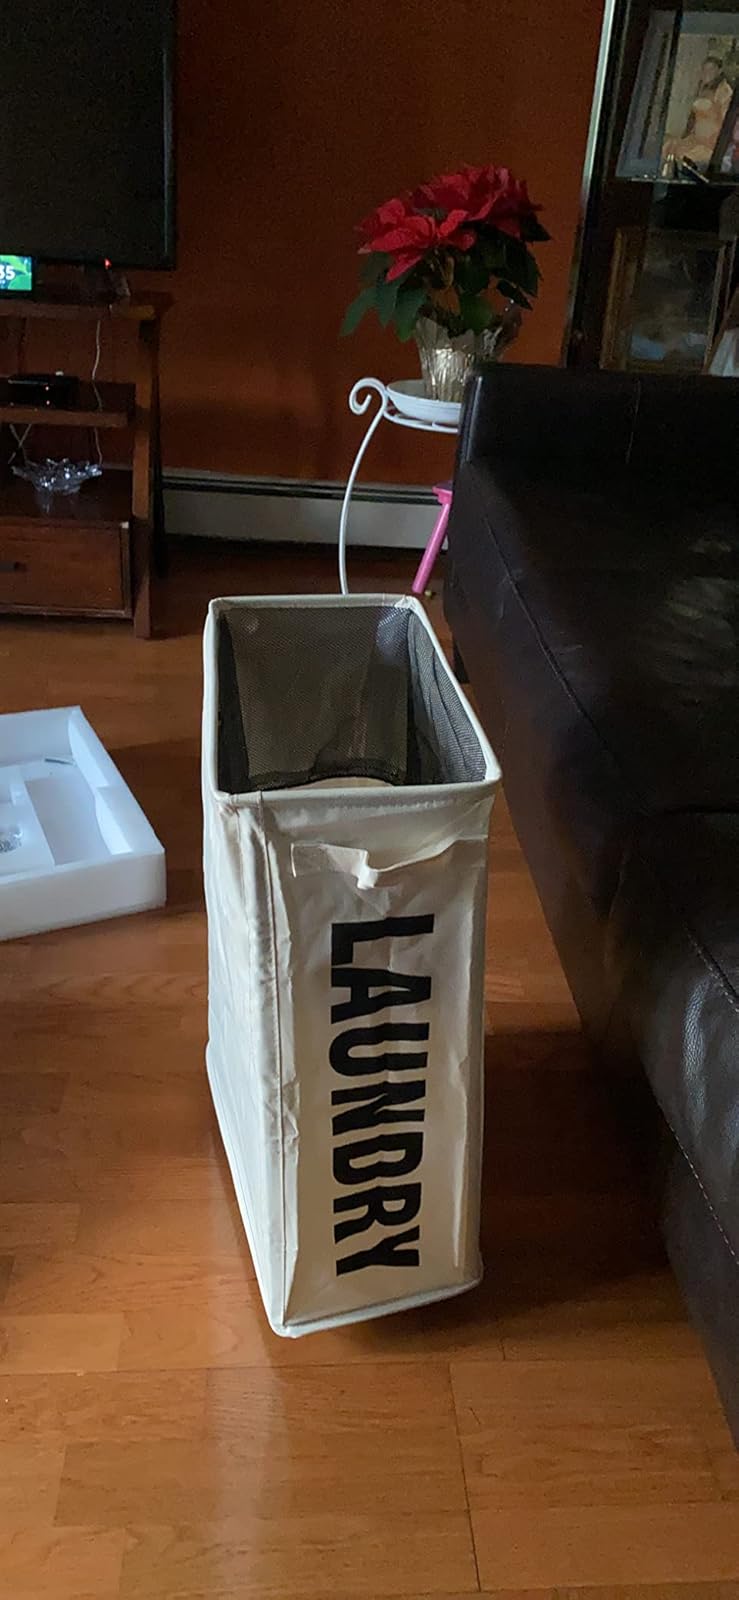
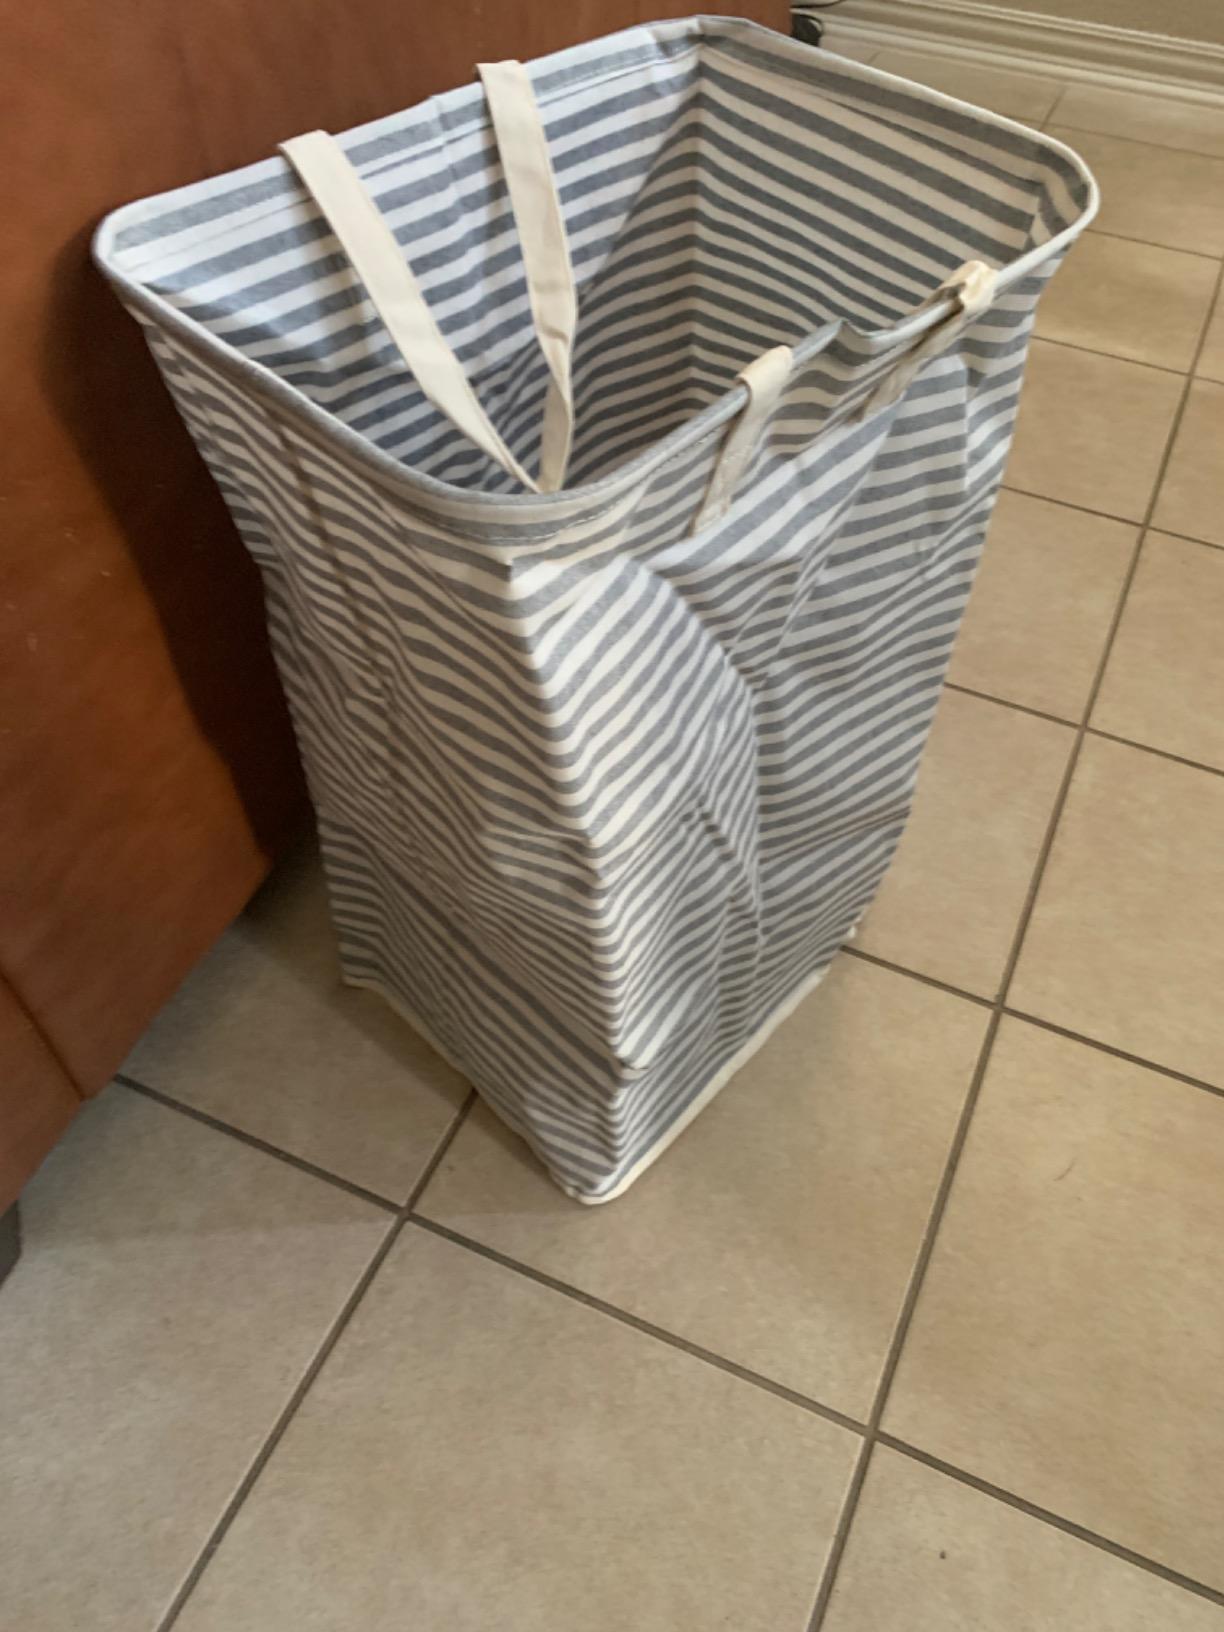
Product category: items_hamper
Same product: no